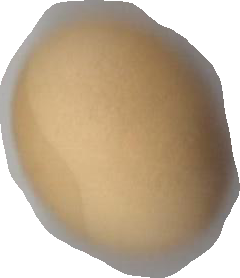
Variety: Grobogan